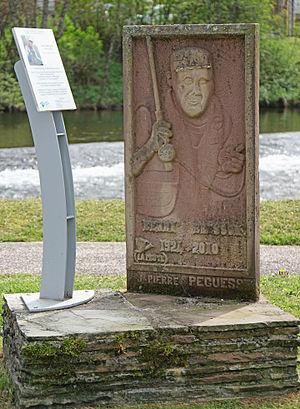
Stèle mémorielle d'Henri Bresson installée près du pont de l'Ognon à Mélisey.
Mélisey est une commune française située dans le département de la Haute-Saône, en région Bourgogne-Franche-Comté. Elle est le siège de la communauté de communes des mille étangs.
Henri Bresson, né à Vesoul le 20 mars 1924 et décédé à Vesoul le 23 août 2010, est l'une des plus importantes personnalités de la pêche à la mouche.